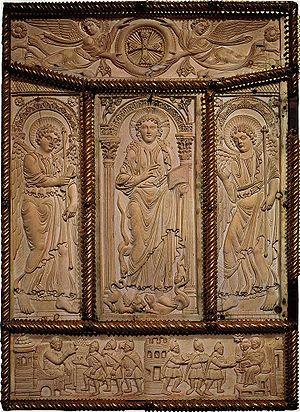
L’art carolingien s’étend sur une période de 120 ans entre 780 et 900, pendant le règne de Charlemagne et ses héritiers directs, habituellement connue en tant que renaissance carolingienne. Pour la première fois, les rois d’Europe du Nord ont joué le rôle de mécène pour l’art romain, mélangeant formes classiques et germaniques, et insufflant des innovations dans le dessin des figurines, qui servira de modèle pour l’avènement de l’art roman et gothique dans l’Ouest.